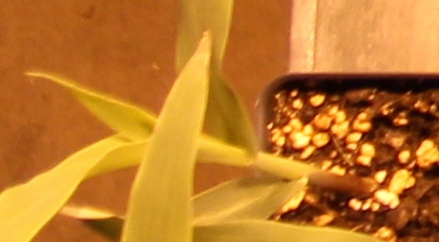
Label: Corn